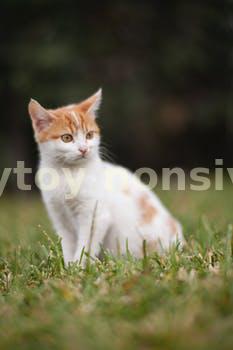
Label: Watermark